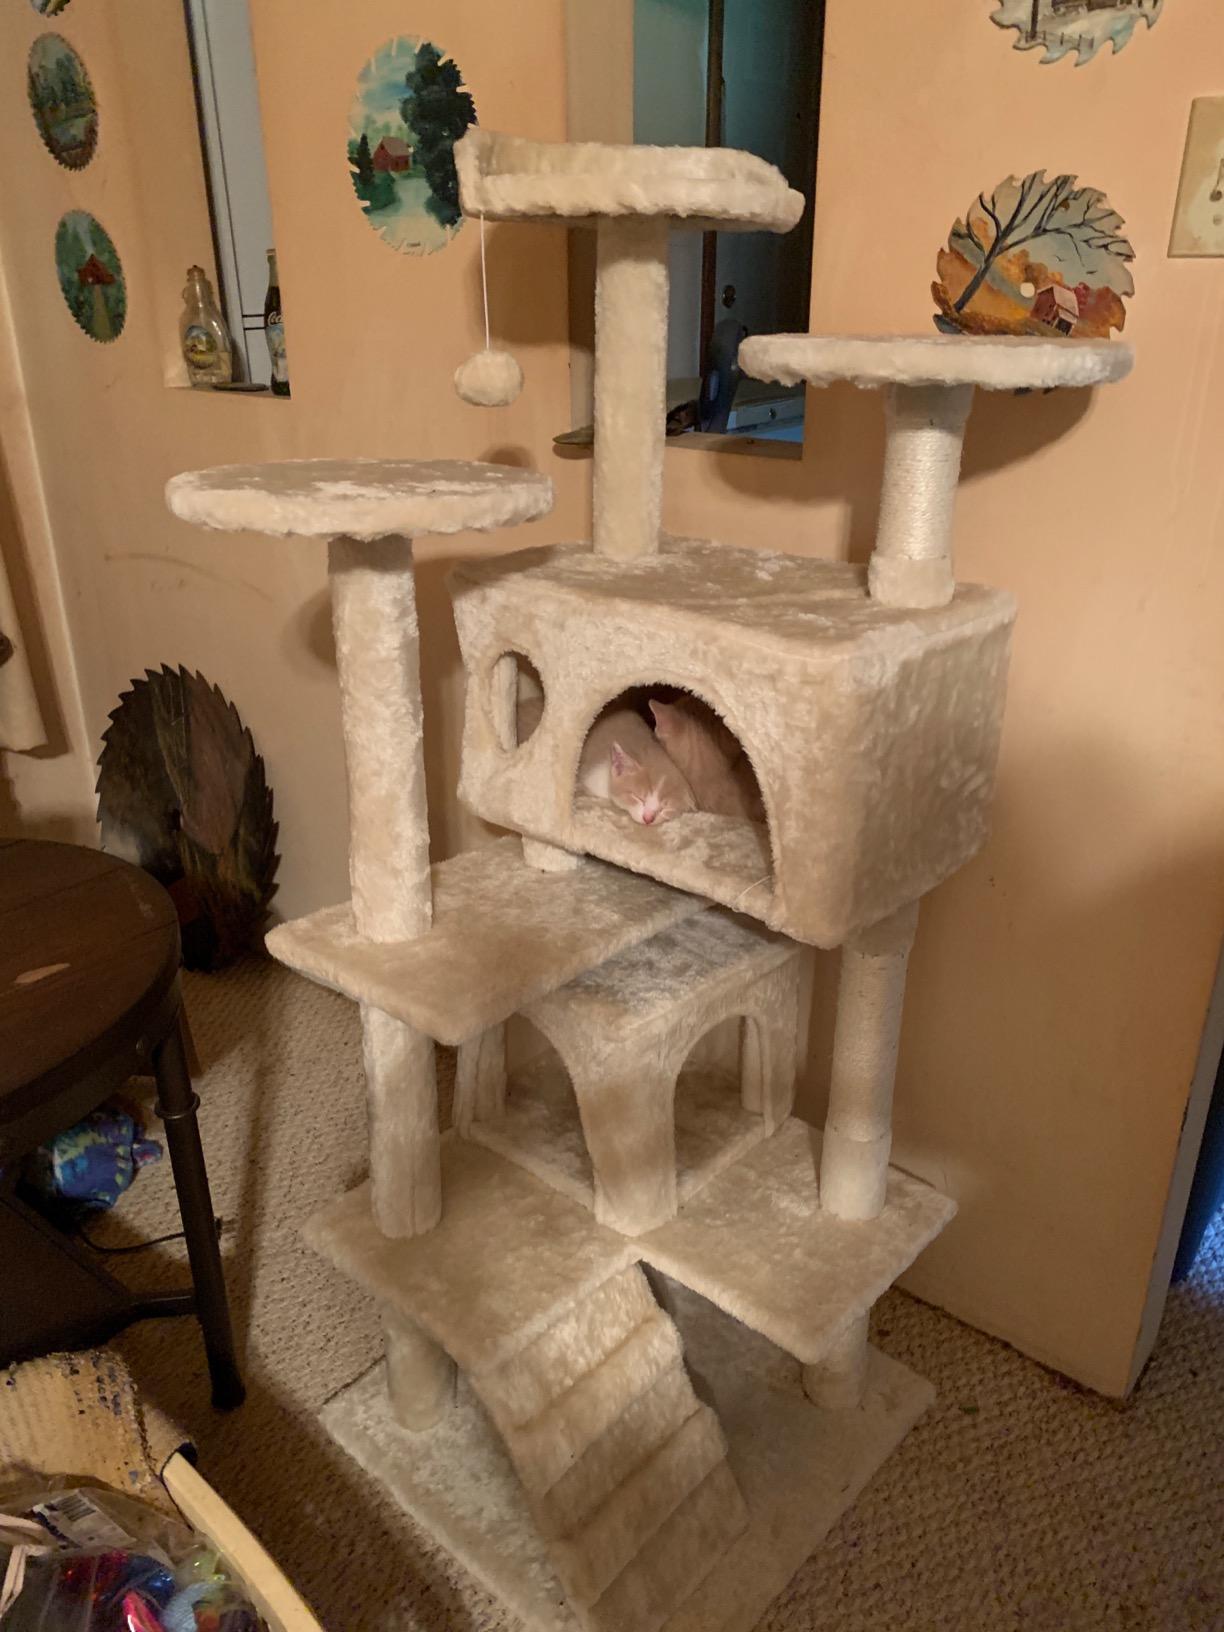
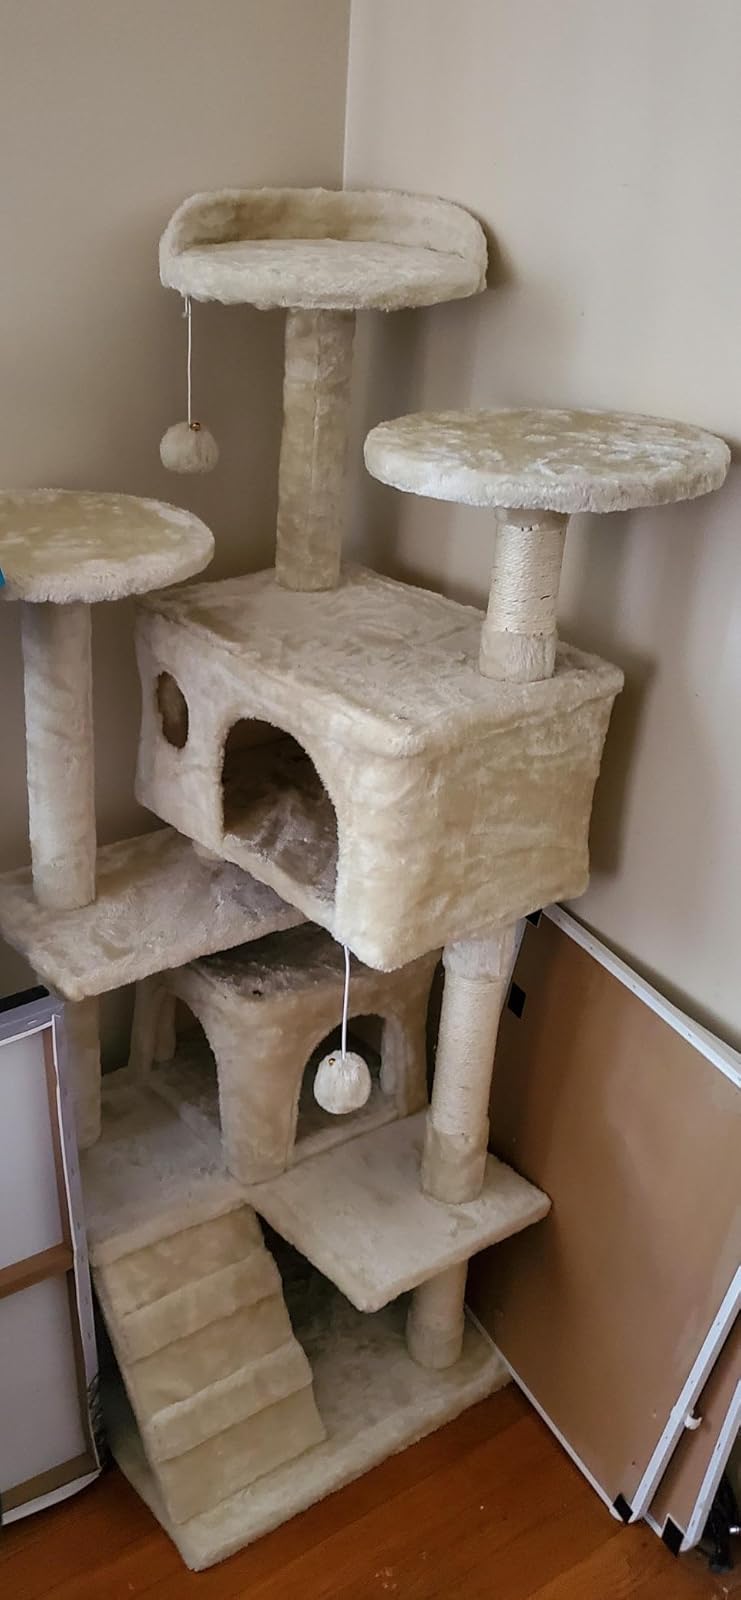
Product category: items_cat tree
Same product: yes